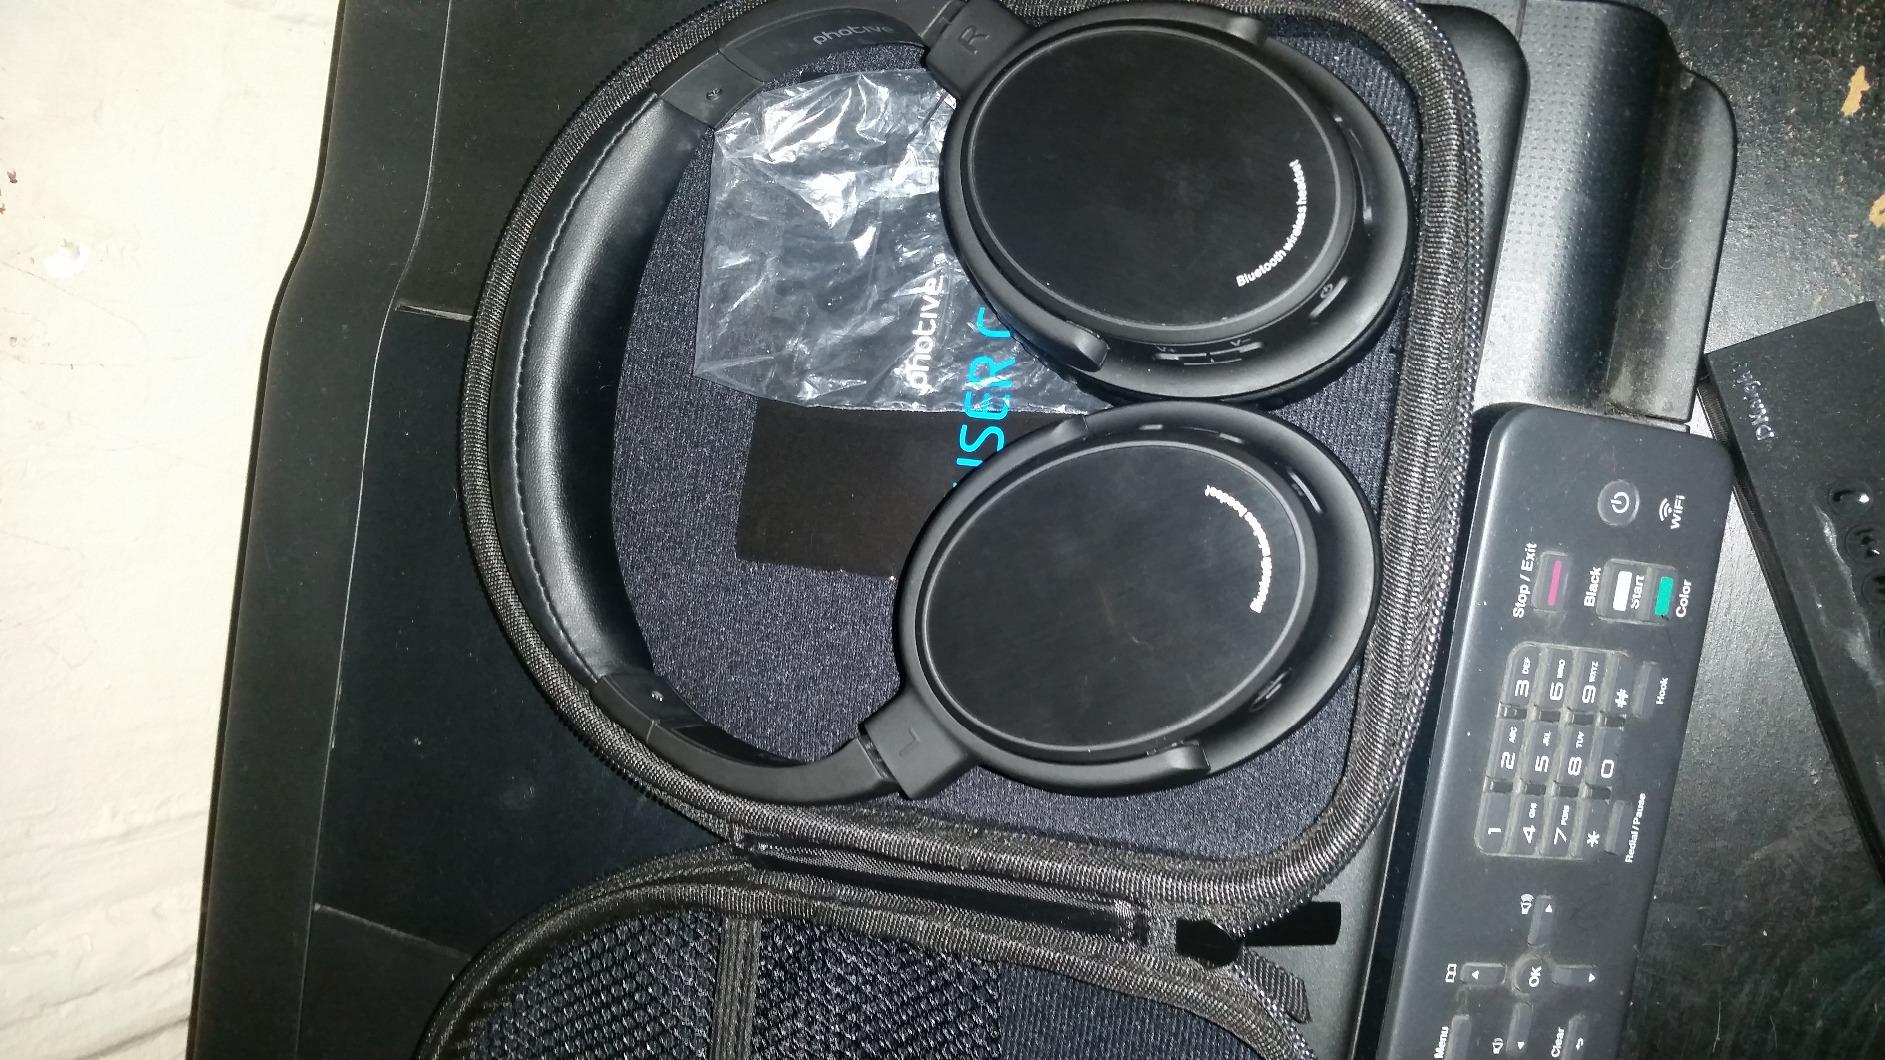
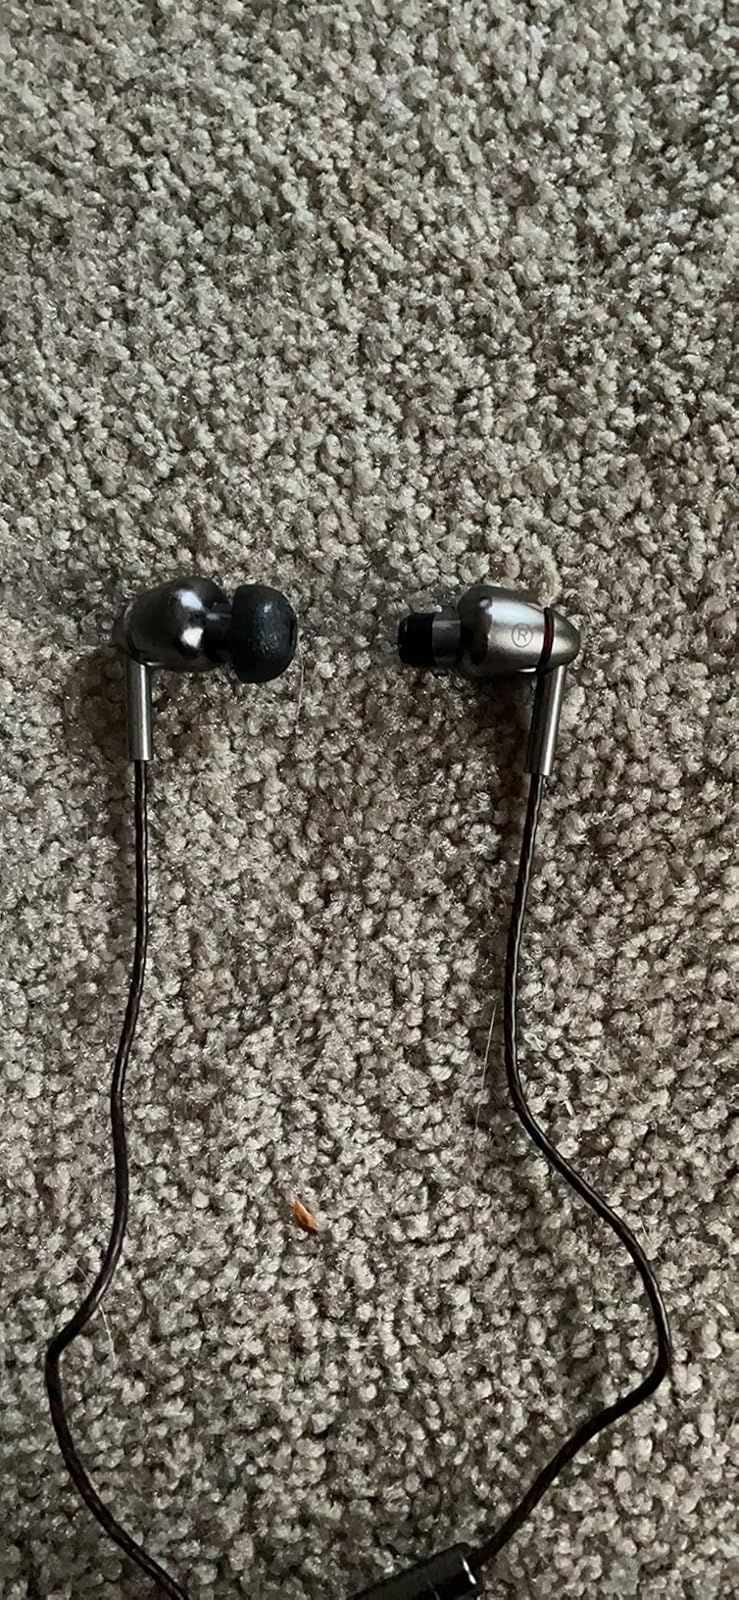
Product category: headphones
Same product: no